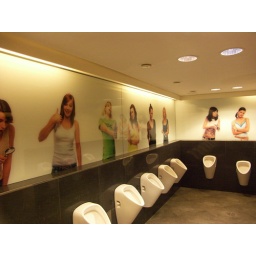
The mens bathroom in the Palladium Mall in Prague. I made sure to always stand under the girl giving the &amp;quot;thumbs up&amp;quot;.